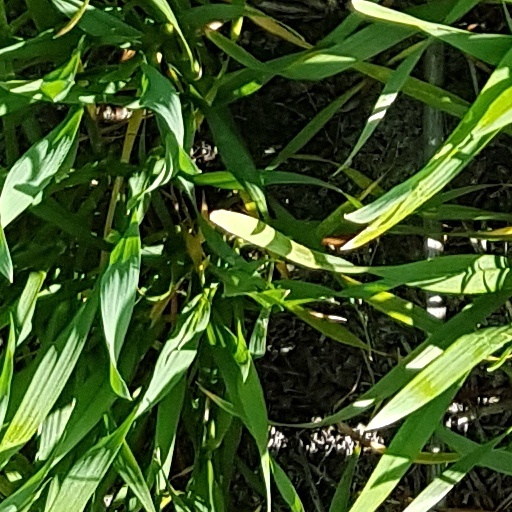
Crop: wheat